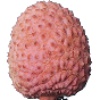
Label: Lychee 1